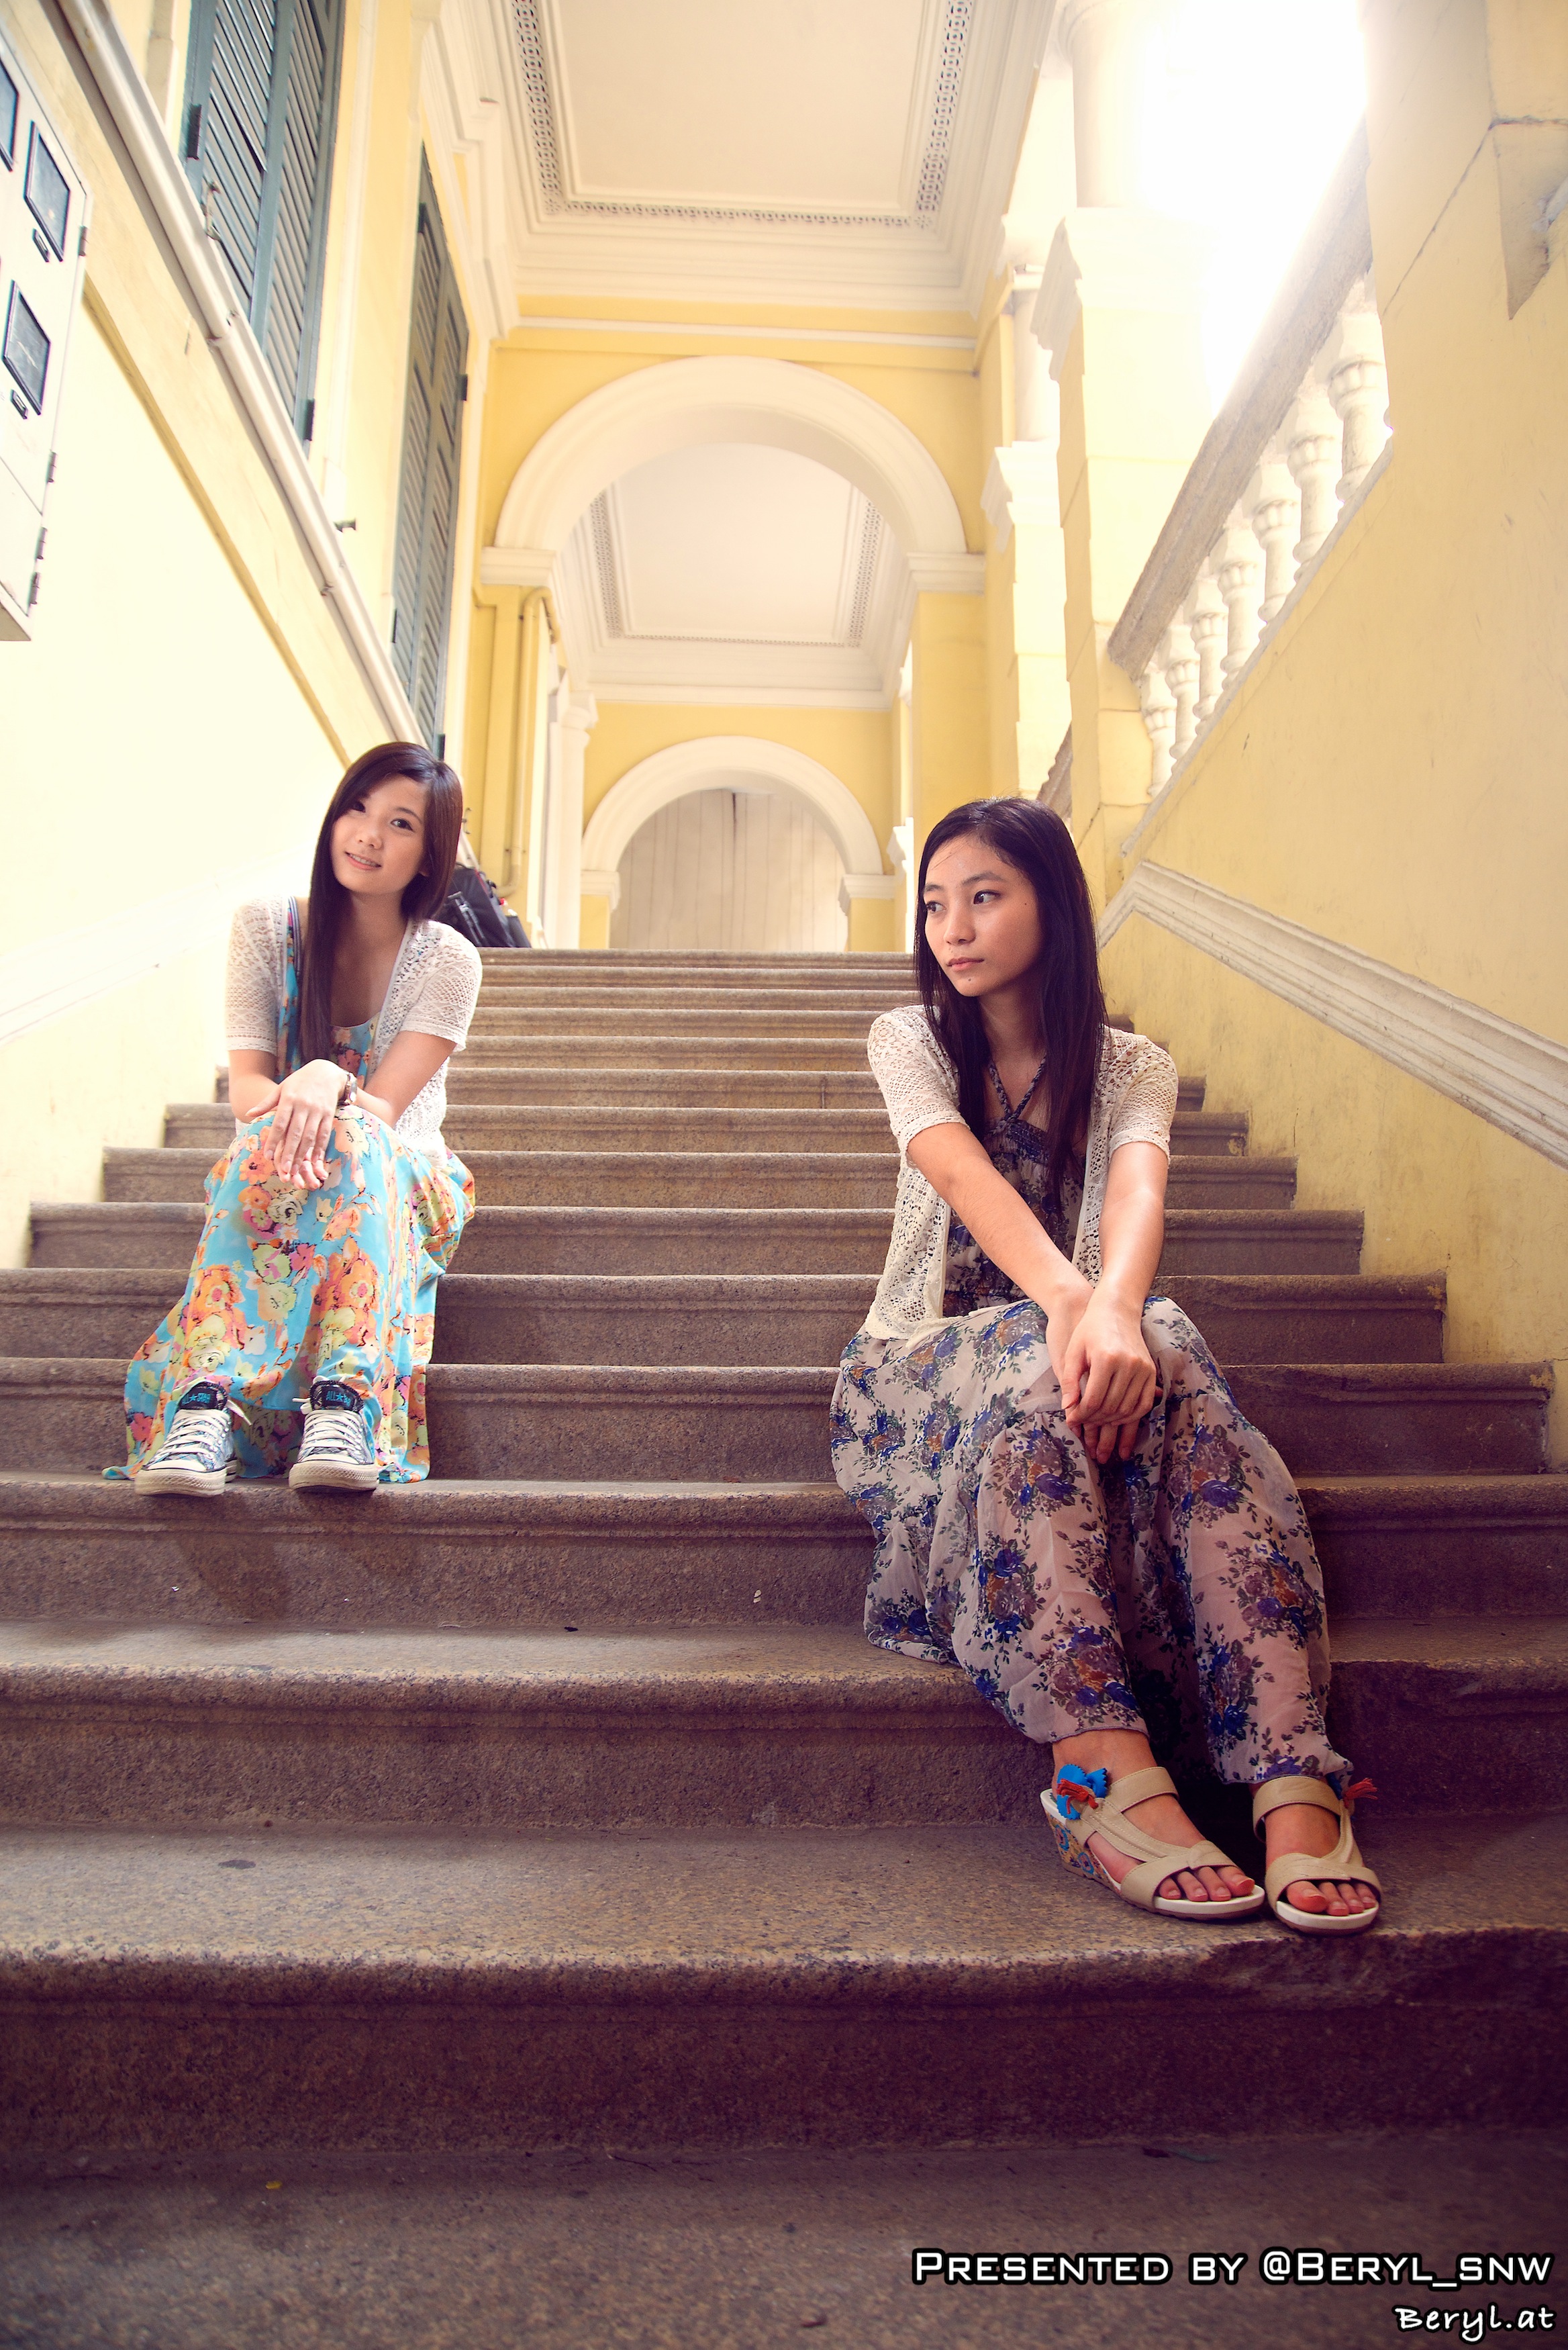
girl, woman, photography, portrait, sitting, autumn, student, bride, girls, dress, photograph, canton, school, image, highschool, human positions